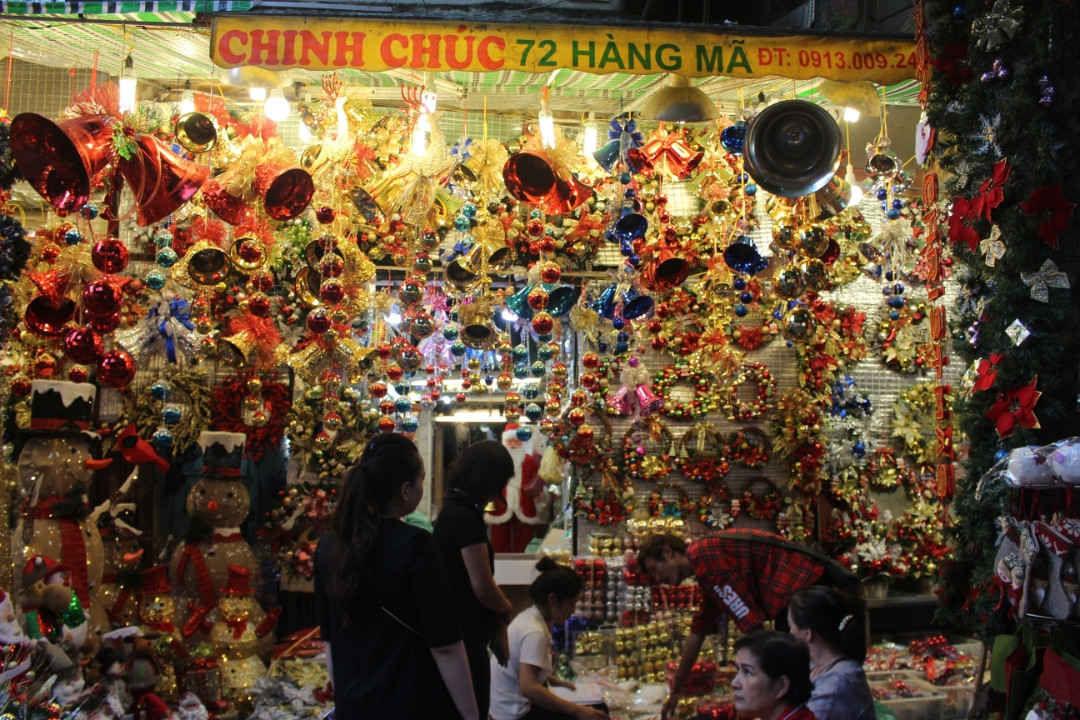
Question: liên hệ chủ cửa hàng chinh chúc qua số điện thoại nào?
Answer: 091309924